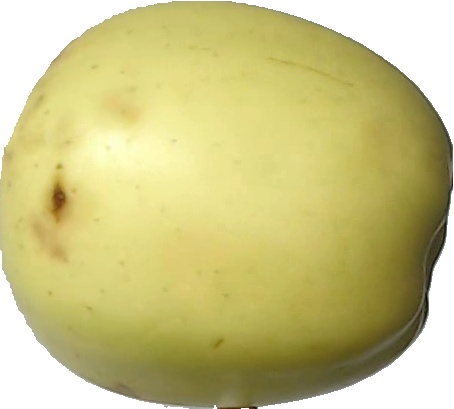
Label: apple_golden_2